Dan Christie Kingman

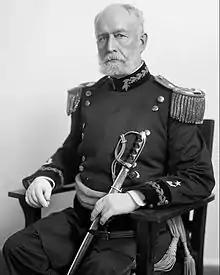
Brigadier General Dan Christie Kingman, Chief of Engineers 1913–1916

Dan Christie Kingman (March 6, 1852 – November 14, 1916) was an officer in the United States Army who served as Chief of Engineers from 1913 to 1916.